René Lefebvre

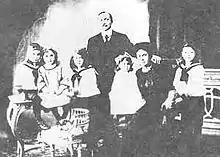
René Lefebvre and his family

René Charles Joseph Marie Lefebvre (23 February 1879 – 4 March 1944) was a French factory-owner from Tourcoing, who died in the German concentration camp in Sonnenburg, in the Province of Brandenburg, where he had been imprisoned by the German "Gestapo" because of his work for the French Resistance and British Intelligence. René Lefebvre was the father of French Roman Catholic archbishop Marcel Lefebvre, the founder of the international Traditionalist Catholic organisation Priestly Fraternity of Saint Pius X (FSSPX).